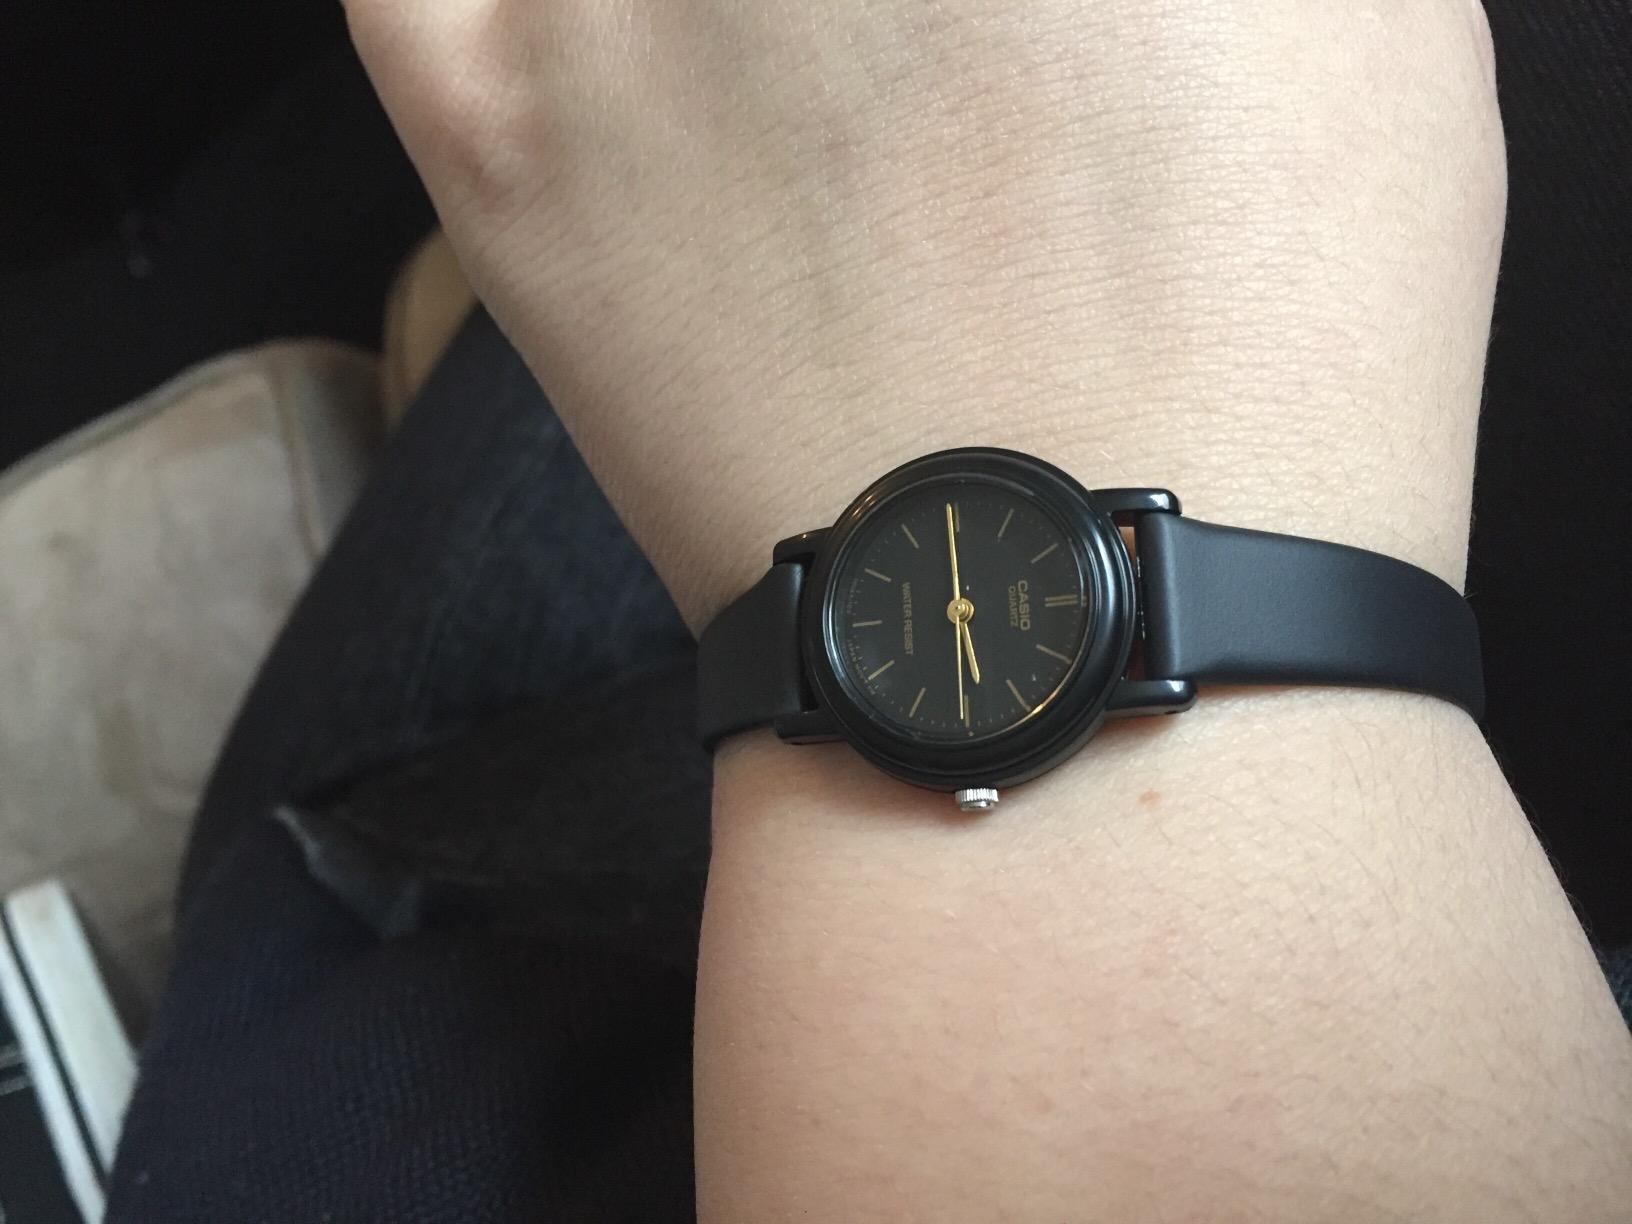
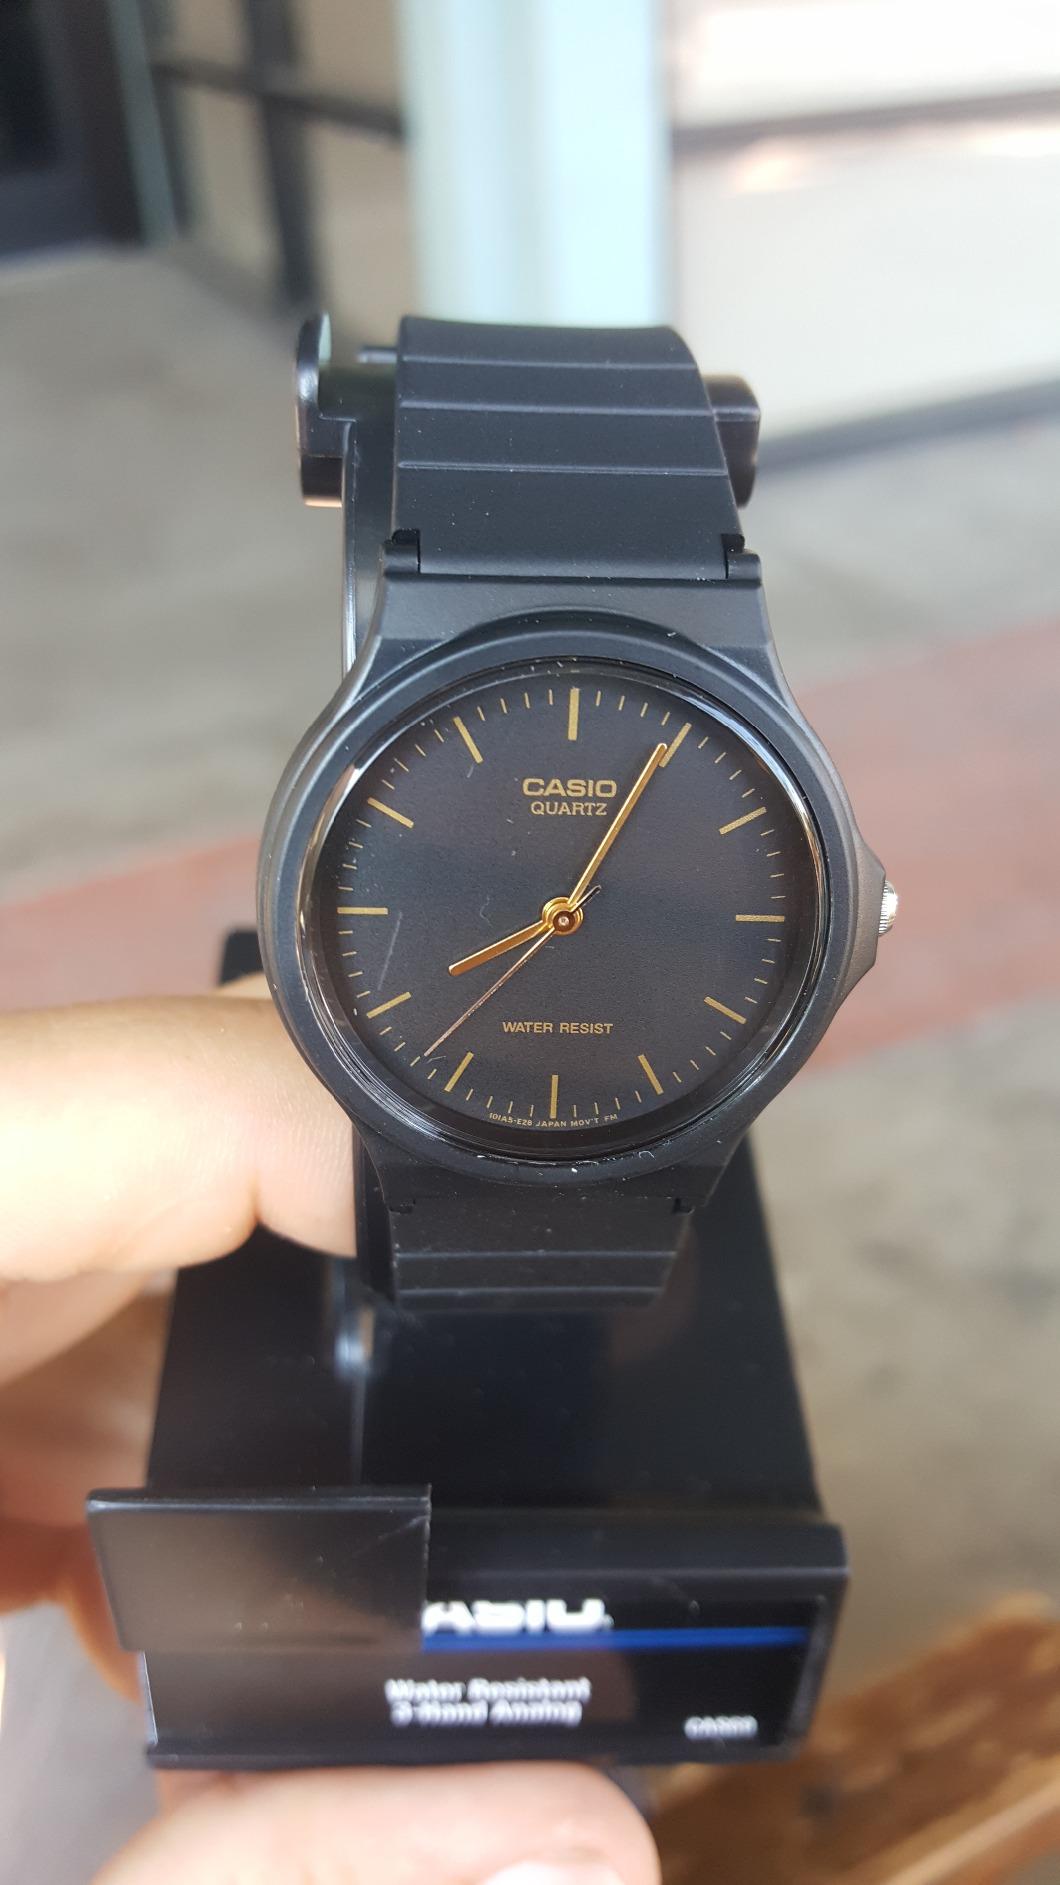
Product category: accessories_watch
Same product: no